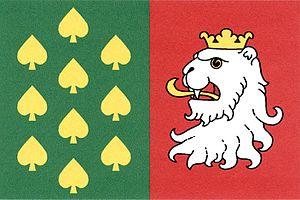
Tachov est une commune du district de Česká Lípa, dans la région de Liberec, en République tchèque. Sa population s'élevait à 214 habitants en 2018.